Javier Gutiérrez Cuevas

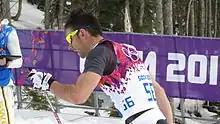

Javier Gutiérrez Cuevas (born 29 March 1985 in Santander, Cantabria) is a Spanish cross-country skier who has competed since 2004. At the 2010 Winter Olympics in Vancouver, he finished 40th in the 30 km mixed pursuit, 69th in the 15 km events, and did not finish the 50 km event.